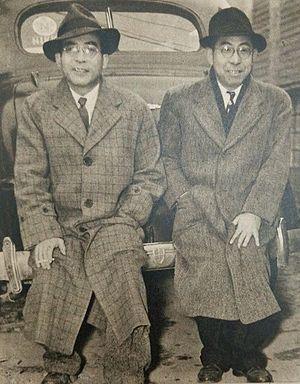
Hidemi Kon est un critique littéraire et essayiste japonais de l'ère Shōwa.